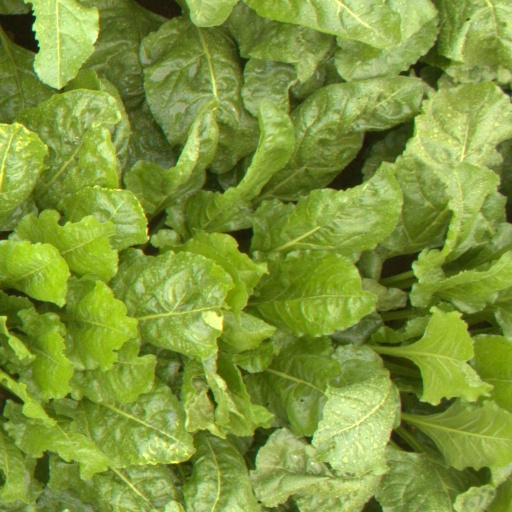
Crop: sugar beet